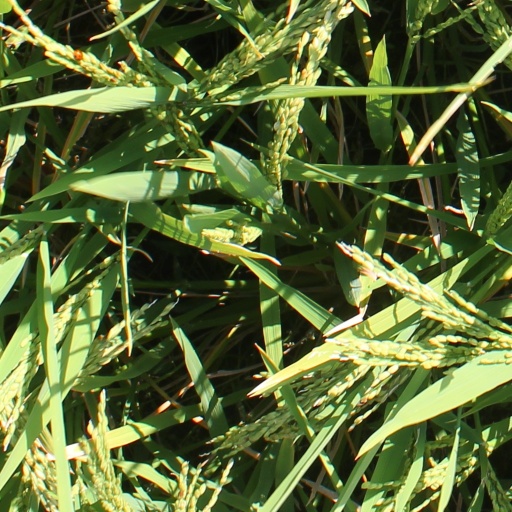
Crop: rice